Punial

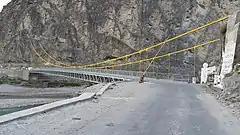
Kanchey Bridge, which connects Kanchey valley with Gahkuch located near Gahkuch City. A development work of the Ayesho family undertaken in 2006.

Sher Qilla is another large village in the Punial valley. The distance is 40 km and time required to reach there is about 45 min to 1 hour.